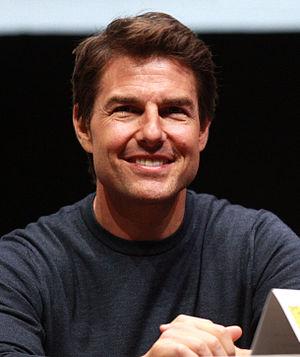
Thomas Cruise Mapother IV, dit Tom Cruise [tɑm kɹuːz], est un acteur et producteur de cinéma américain, né le 3 juillet 1962 à Syracuse.
Cet article regroupe les personnages principaux des séries télévisées Mission impossible et de la franchise de films qui en sont adaptés.